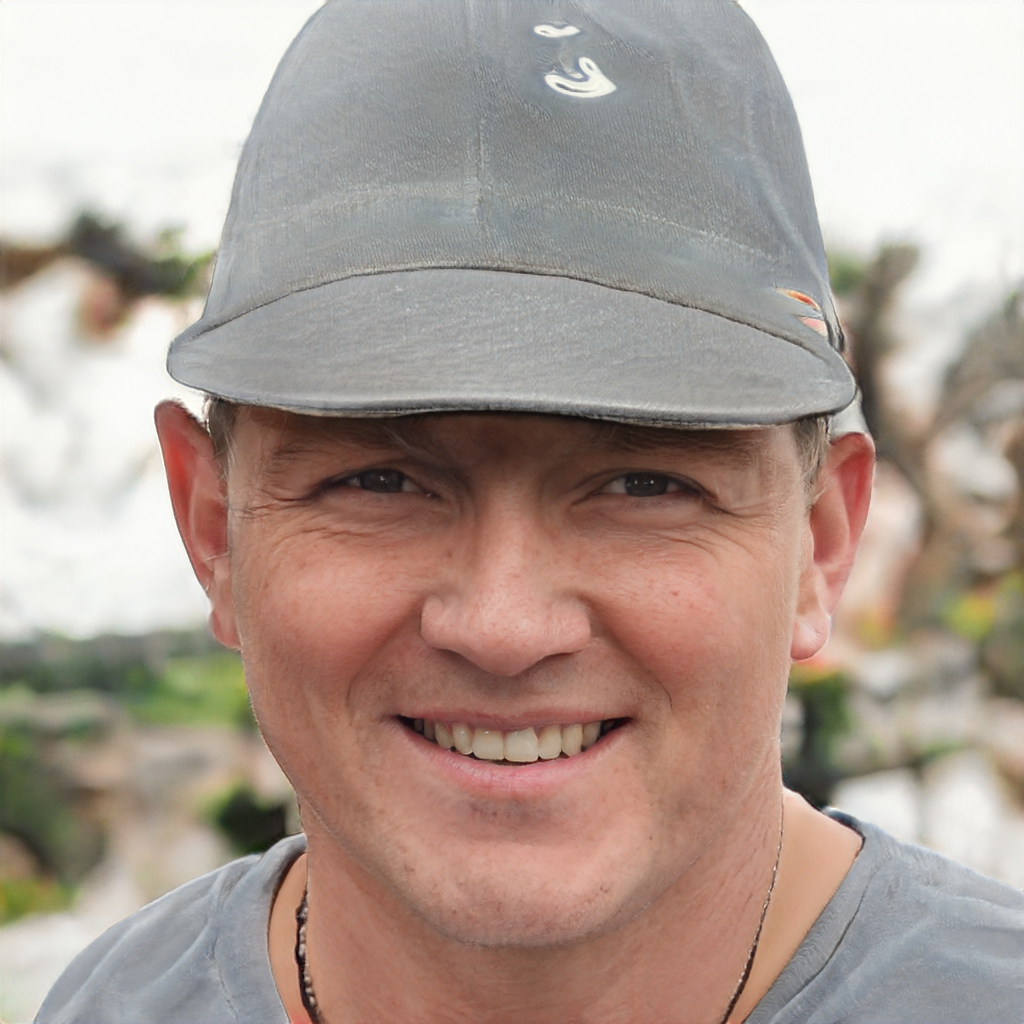
Gender: Male